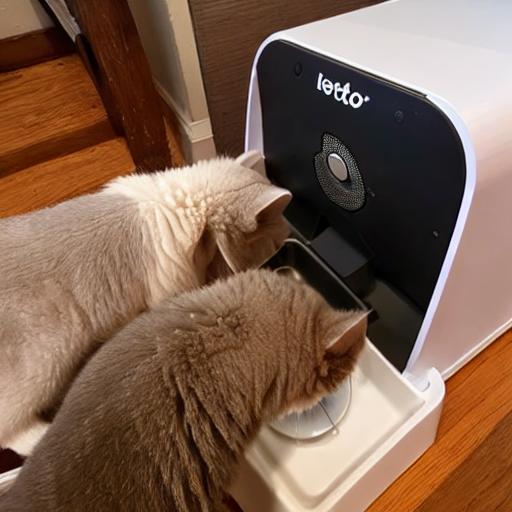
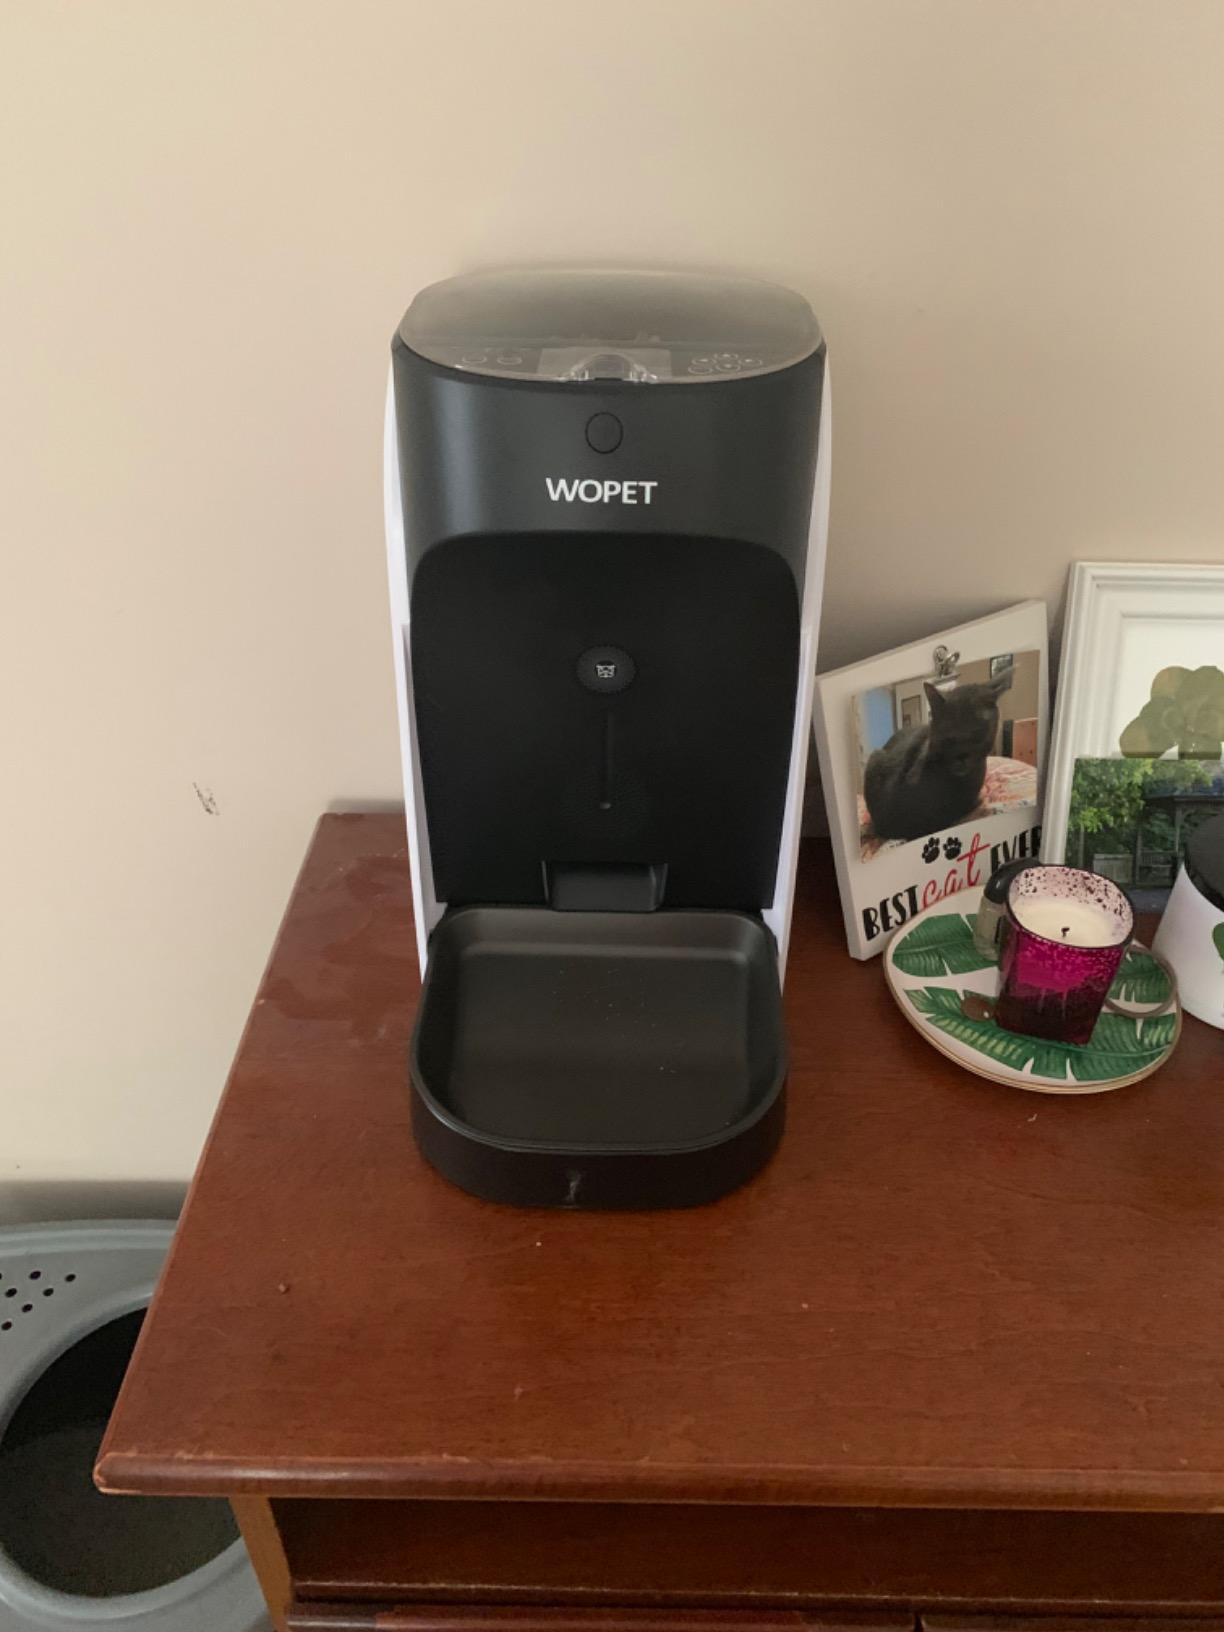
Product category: items_feeder
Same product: no